Tim Westwood

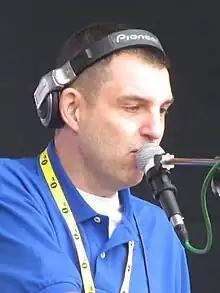
Westwood in 2012

Timothy Westwood (born 3 October 1957), often known professionally simply as Westwood, is a British DJ and presenter. He was described by "The Guardian" in 2022 as "a veteran of the hip-hop scene whose opinions have been able to make or break upcoming artists for more than 30 years". He hosted the Radio 1 rap show and presented the MTV UK show "Pimp My Ride UK". In 2013, he left Radio 1 and 1Xtra after nearly twenty years and returned to Capital Radio.